Vasudev Gaonkar

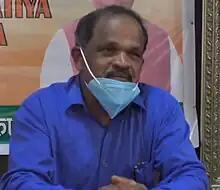
Gaonkar in December 2020

Vasudev Meng Gaonkar (born 16 February 1961) is an Indian politician. He is a former member of the Goa Legislative Assembly, representing the Sanguem Assembly constituency from 2002 to 2012. He is the current serving president of the BJP Kisan Morcha in the Government of Goa.